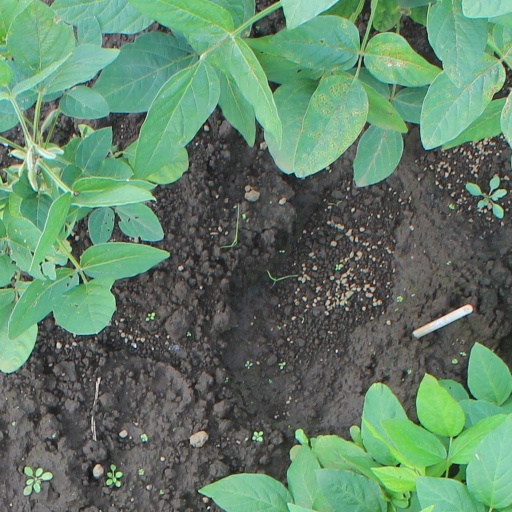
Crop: soybean